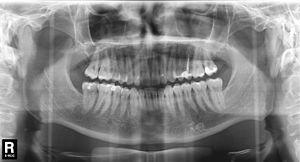
L’histoire de la médecine dentaire est une partie de l'histoire de la médecine, et l'étude des développements historiques de la médecine dentaire, y compris des biographies des personnes qui ont influencé la médecine dentaire de leur temps. Cette histoire s'étend très loin dans le passé. Ainsi, au Danemark, la preuve de l'ouverture d'une molaire remonte au néolithique. Le traitement conservatoire des dents chez les anciens paysans du Pakistan a pu être prouvé dans l'intervalle de 7 000 à 5 500 ans av. J.C, et ce avec l'intention de « réparer » les dents, et éventuellement même de combler les cavités. Depuis les Sumériens, on a cru jusqu'aux temps modernes qu'un ver dans la dent était responsable de la carie. Les premiers travaux sur la technique dentaire ont été faits au milieu du Iᵉʳ millénaire av. J.-C. par les Étrusques et les Phéniciens. L'influence des savants romains et grecs a été déterminante au Moyen Âge tant dans le monde chrétien que dans le monde arabe.